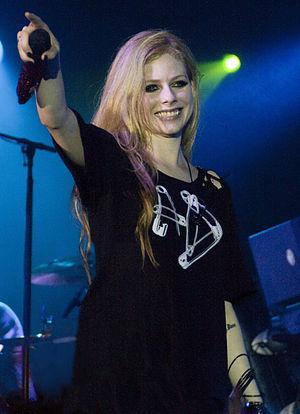
Abbey Dawn est une marque de vêtements créée par la musicienne canadienne Avril Lavigne. La marque cible initialement les enfants, puis les adultes. En 2010, la marque commercialise des vêtements pour hommes. La marque apparaît brièvement dans le vidéoclip de la chanson What the Hell.
The Black Star Tour est lancé à l'appui du 4ᵉ album d'Avril Lavigne Goodbye Lullaby. Cette tournée a débuté fin avril 2011 en Chine.